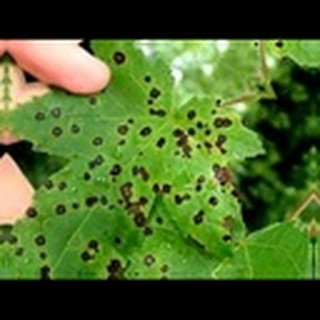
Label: cotton_target_spot